George I of Great Britain

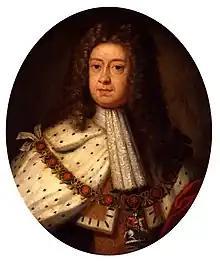
George , the year of his succession, as painted by Godfrey Kneller

Though both England and Scotland recognised Anne as their queen, only the Parliament of England had settled on Sophia, Electress of Hanover, as the heir presumptive. The Parliament of Scotland (the Estates) had not formally settled the succession question for the Scottish throne. In 1703, the Estates passed a bill declaring that their selection for Queen Anne's successor would not be the same individual as the successor to the English throne, unless England granted full freedom of trade to Scottish merchants in England and its colonies. At first Royal Assent was withheld, but the following year Anne capitulated to the wishes of the Estates and assent was granted to the bill, which became the Act of Security 1704. In response the English Parliament passed the Alien Act 1705, which threatened to restrict Anglo-Scottish trade and cripple the Scottish economy if the Estates did not agree to the Hanoverian succession. Eventually, in 1707, both Parliaments agreed on a Treaty of Union, which united England and Scotland into a single political entity, the Kingdom of Great Britain, and established the rules of succession as laid down by the Act of Settlement 1701. The union created the largest free trade area in 18th-century Europe.